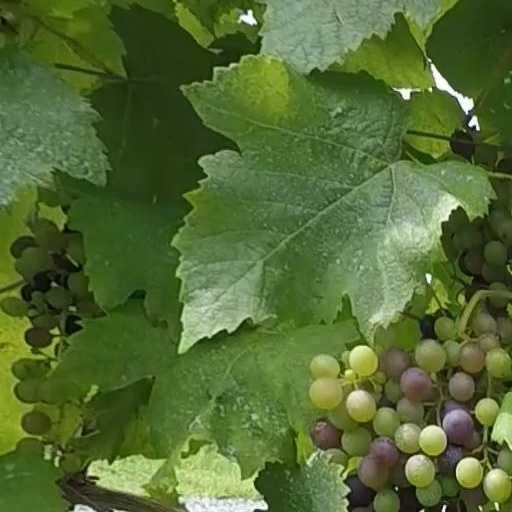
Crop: grape